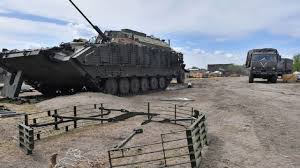
Label: BMP